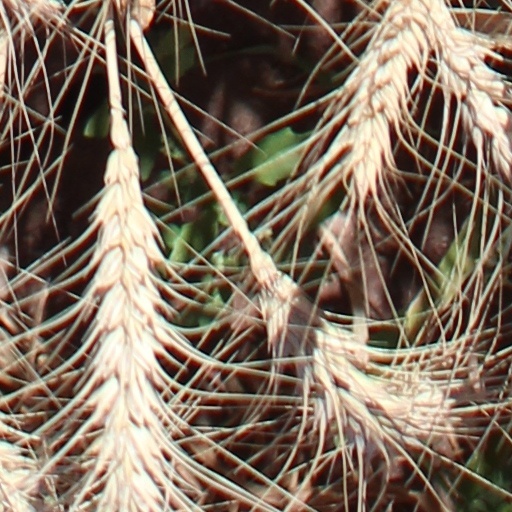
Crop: wheat